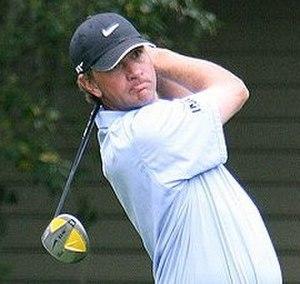
Lucas Glover, né le 12 novembre 1979 à Greenville, est un golfeur américain.